College athletics in the United States

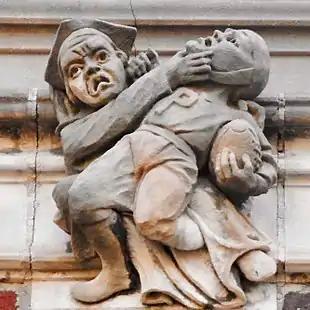
Humorous sculpture depicting a "academics vs. sports" (represented by a graduate and a football player respectively) fight. The sculpture is located at The Eating Clubs of Princeton University

College sports in the United States takes its origins from the early 19th century varsity matches between Oxford University and Cambridge University in England, where The University Match in cricket first took place in 1827 and The Boat Race was first contested in 1829.